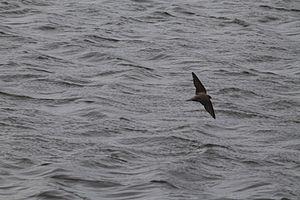
Le Canal Major est un site d'importance communautaire situé dans la province de Tarragone, communauté autonome de la Catalogne, en Espagne. La réserve naturelle couvre une superficie de 54 ha et a été approuvée en décembre 1997 LIC. Il est un petit site du Plan pour les zones d'intérêt naturel ou Pein et fait partie du réseau Natura 2000 comprend un canal à environ un kilomètre de longueur qui a l'intérêt d'être un échantillon résiduel du reste des anciennes terres humides ainsi que deux zones inondables, l'un à l'extrémité sud-ouest du canal et l'autre dans le nord, est situé dans la ville de Vila-seca.